Independence National Historical Park

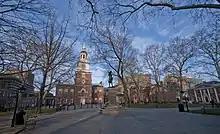
A statue of John Barry in Independence Square

In 1997, the NPS announced a plan to redesign Independence Mall, developed by the landscape architecture firm Olin Partnership. As part of the plan, several new public buildings were constructed. The extensive redesign proposed the removal of all previous structures, except the Free Quaker Meetinghouse. It proposed to focus all of the proposed buildings along 6th Street at the western edge of the park with smaller pocket parks along 5th Street to the east. The smaller parks along the eastern edge, some of which were raised above the central lawn, would provide more intimate gathering and sitting areas with extensive trees and other landscaping. Several straight brick pathways carved each of the lawn areas within each block including two lateral cuts through the first block corresponding to Ranstead Street and Ludlow Street to the east of the park.